List of neighborhoods in San Francisco

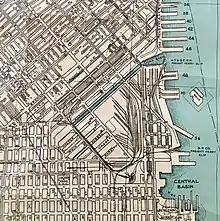
China Basin and Old Butchertown in 1937

Butchertown (new) (see Islais Creek) is an industrial neighborhood in San Francisco that historically housed the city's slaughterhouses. It is one of the few remaining industrial sectors of San Francisco.